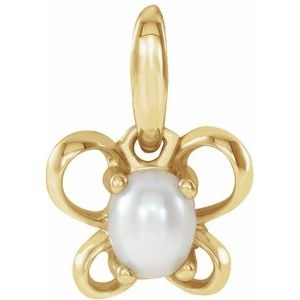
14K Yellow 4x3 mm Oval June Youth Butterfly Birthstone Pendant
653422 / Pendant / Set / 14K Yellow / June / Without Box / Polished / Butterfly Youth Pendant
Brand: Futuriste STLR New
Category: Apparel & Accessories > Jewelry > Charms & Pendants